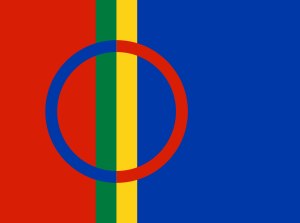
Samer / Historie / Anden verdenskrig, genopbygning og efter / Samisk nationsbygning
Det samiske flag.
Samer er et oprindeligt folk, hvis hjemland, Lapland, ligger spredt over fire lande: Norge, Sverige, Finland og Rusland. Lapland strækker sig fra Kolahalvøen i nordøst til Engerdal i Norge og Idre i Sverige.